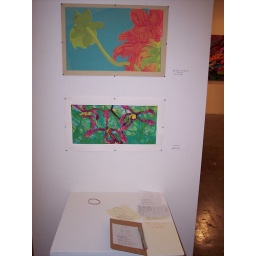
some of kristine's work and the sign in book